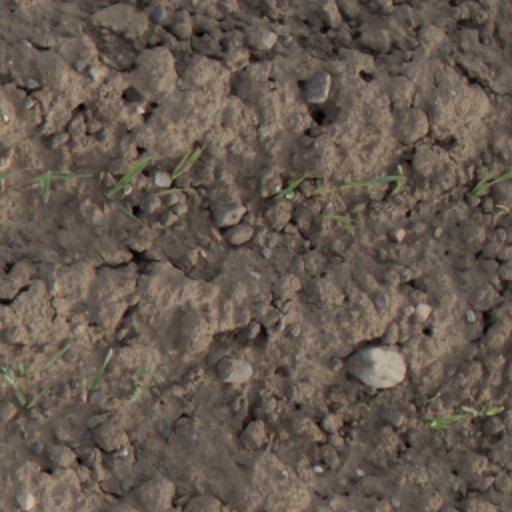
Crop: wheat